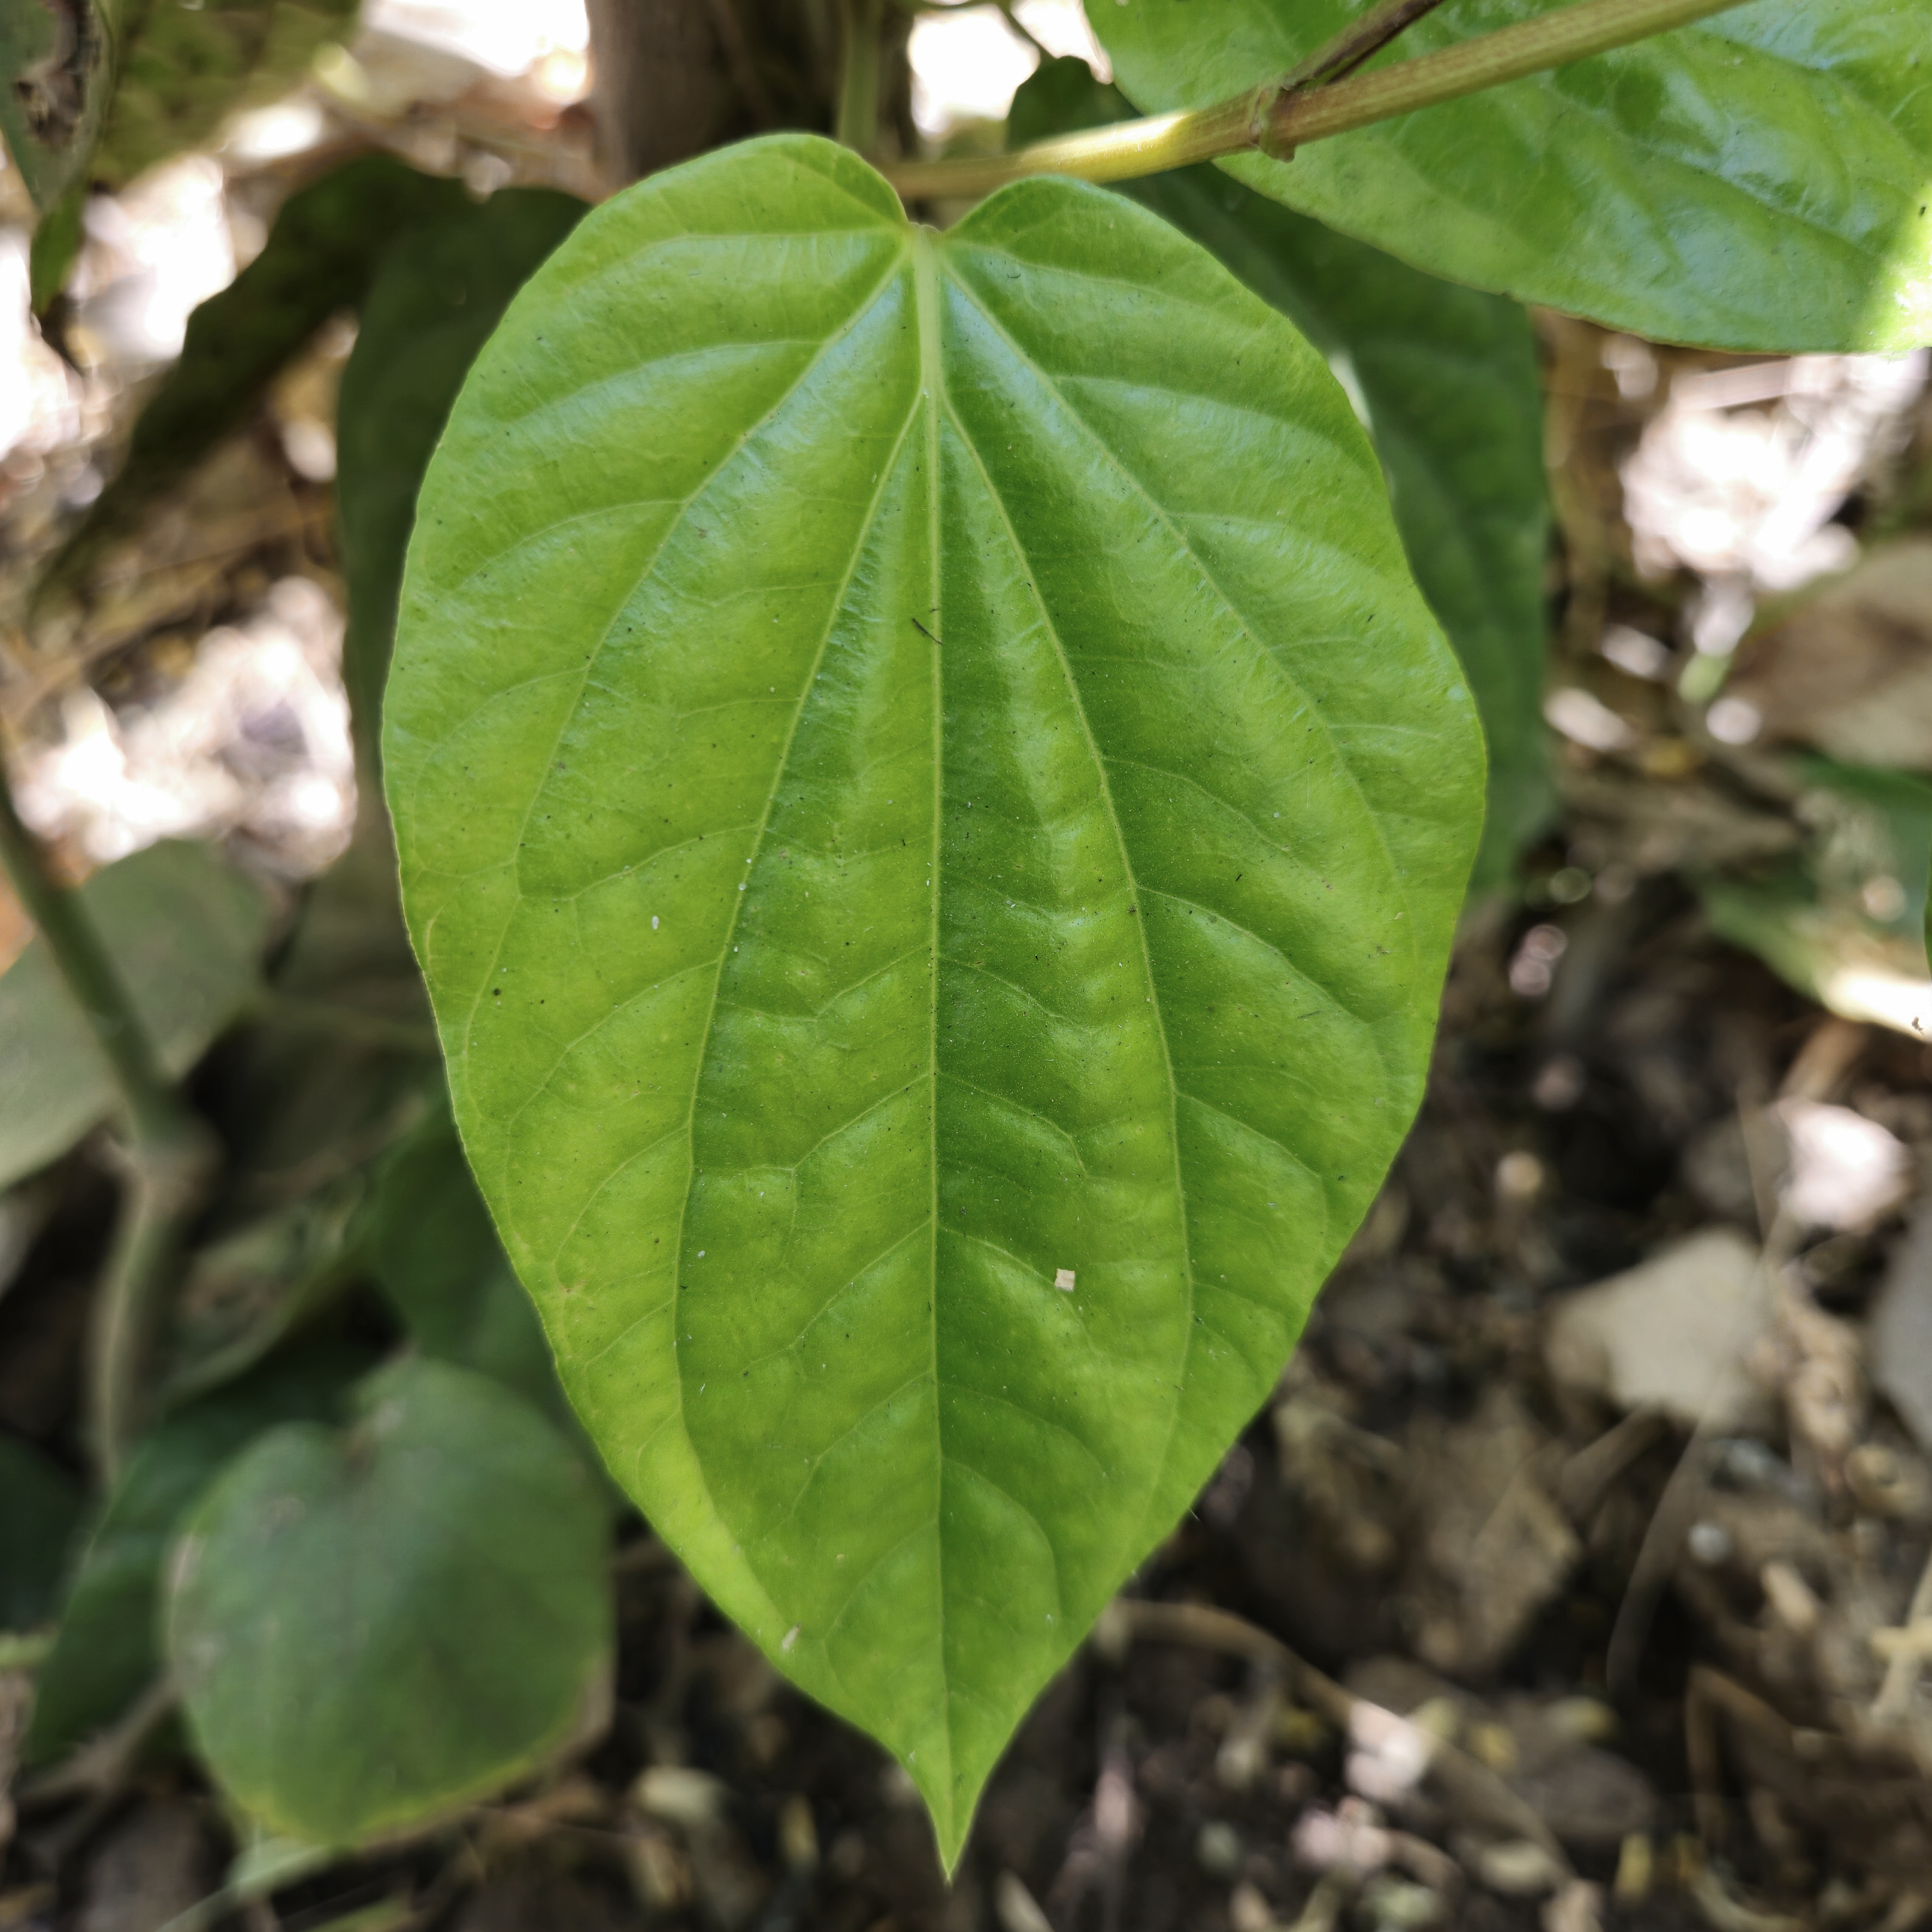
Label: Healthy